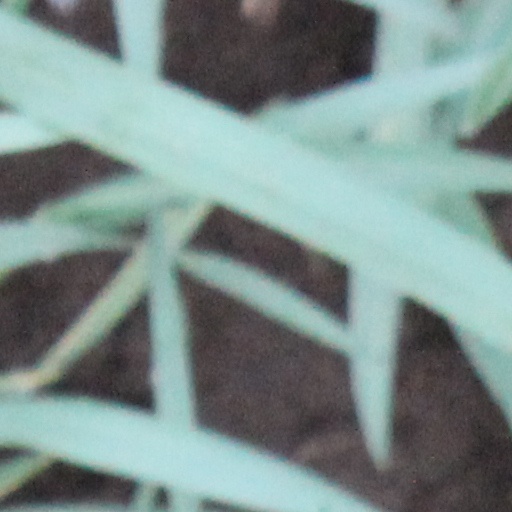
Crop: wheat